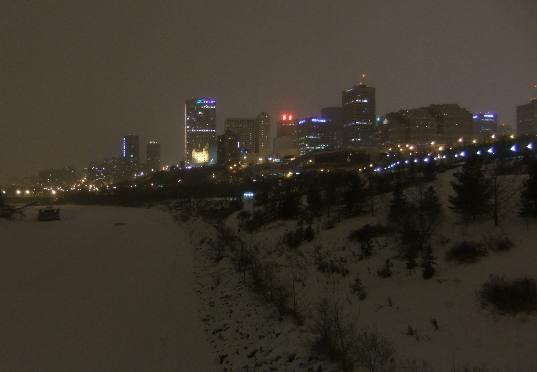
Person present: No